Acerba animi

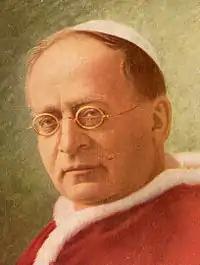
Pius XI

The Pope criticized the state's continued persecution noting that the Mexican people had been "so long harassed by grievous persecutions". The Pope stated that the anticlerical articles of the Mexican constitution were "seriously derogatory to the most elementary and inalienable rights of the Church and of the faithful" and that both he and his predecessor had endeavored to avoid their application by the Mexican government. The Pope chided the Mexican government for breaking its promise not to apply the anticlerical provisions, just shortly after making those promises in writing to the Holy See.